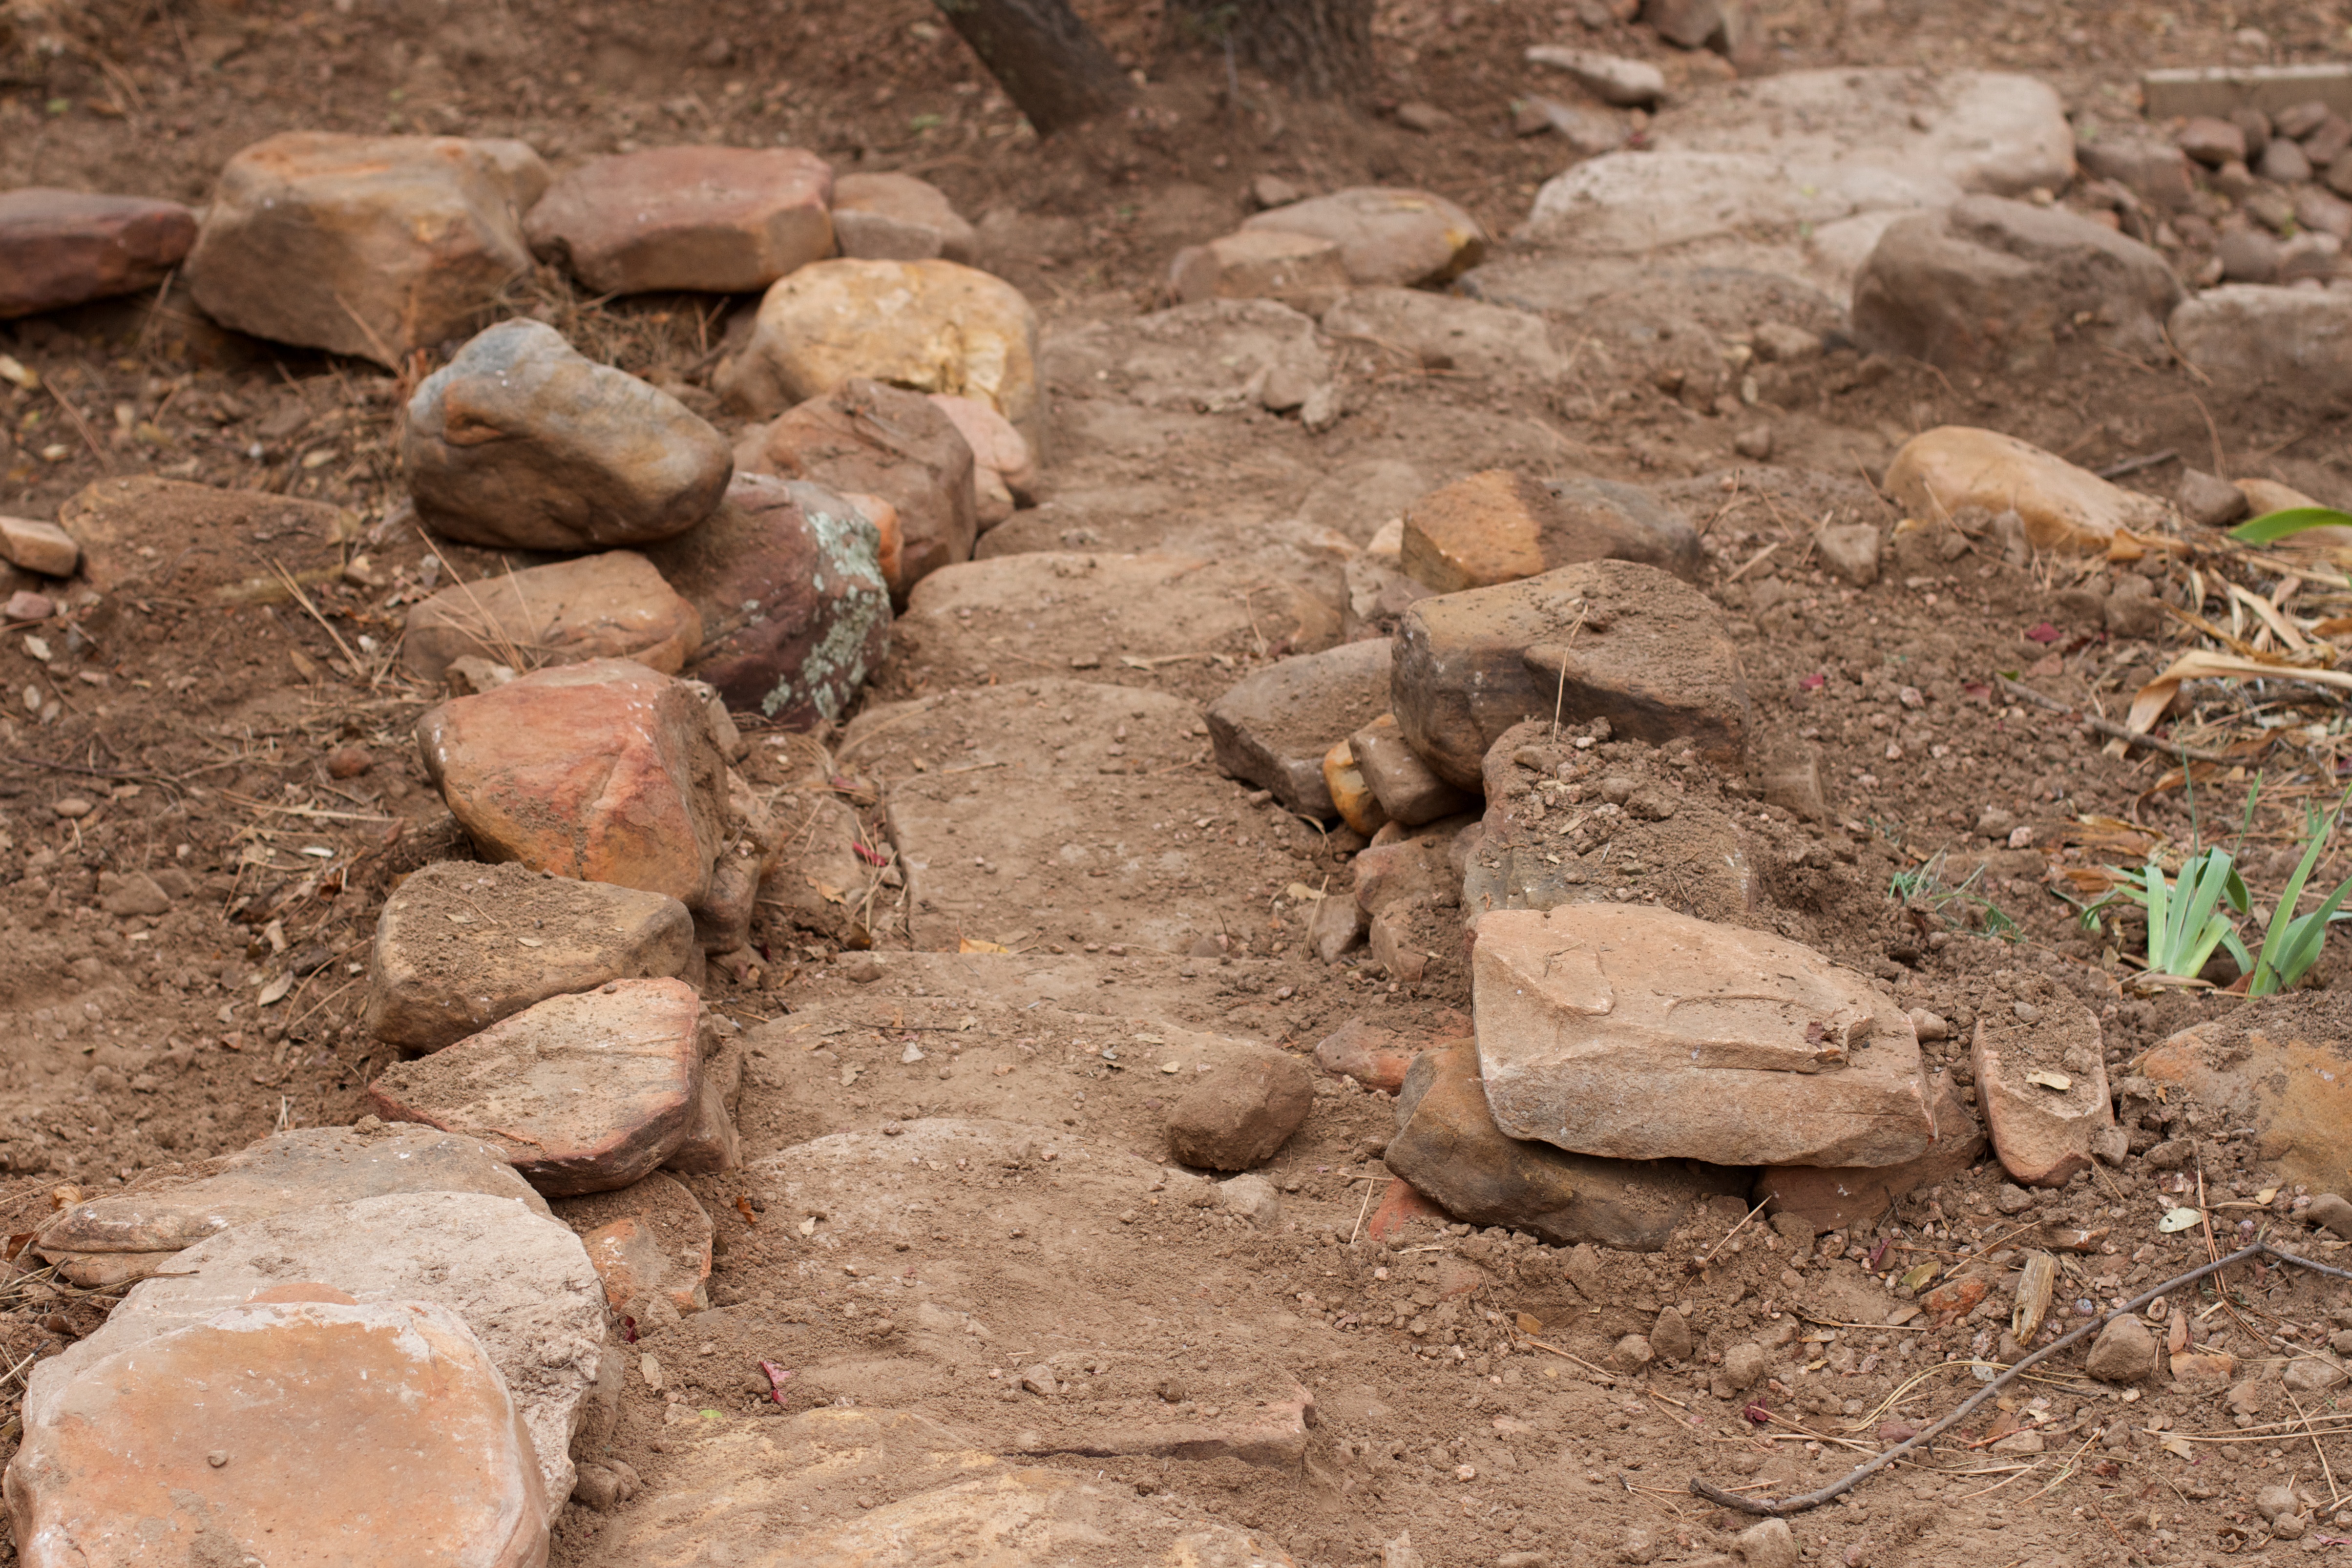
path, rock, wood, mud, soil, geology, wadi